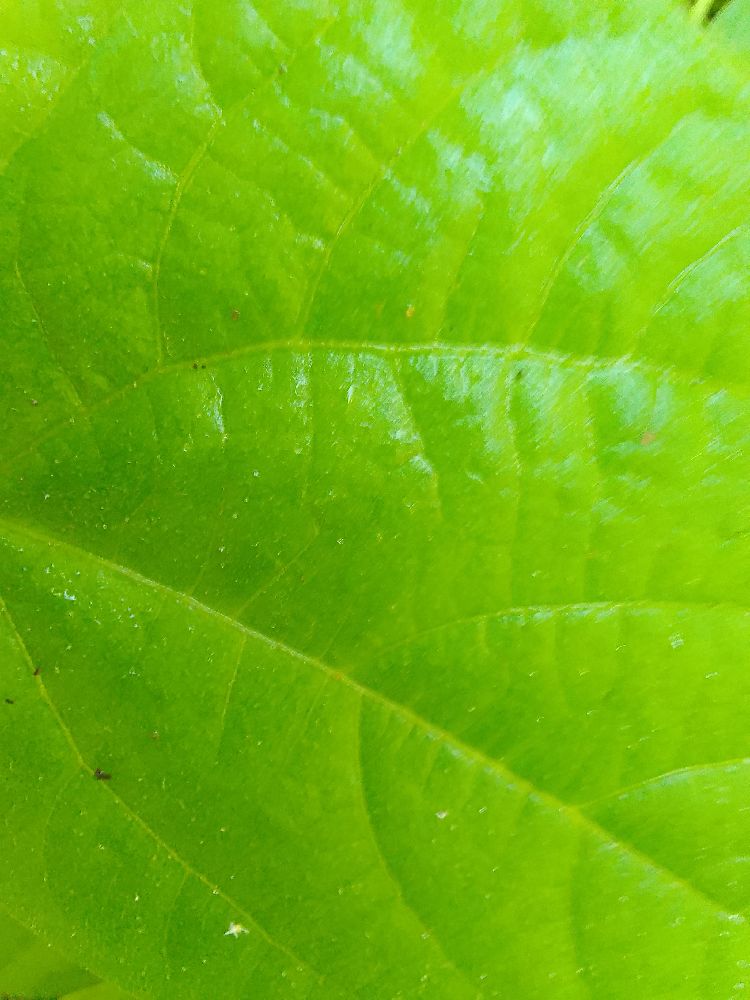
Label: healthy